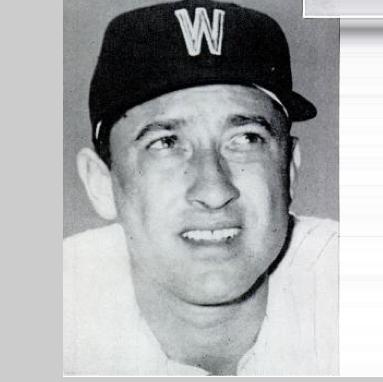
Age: 32